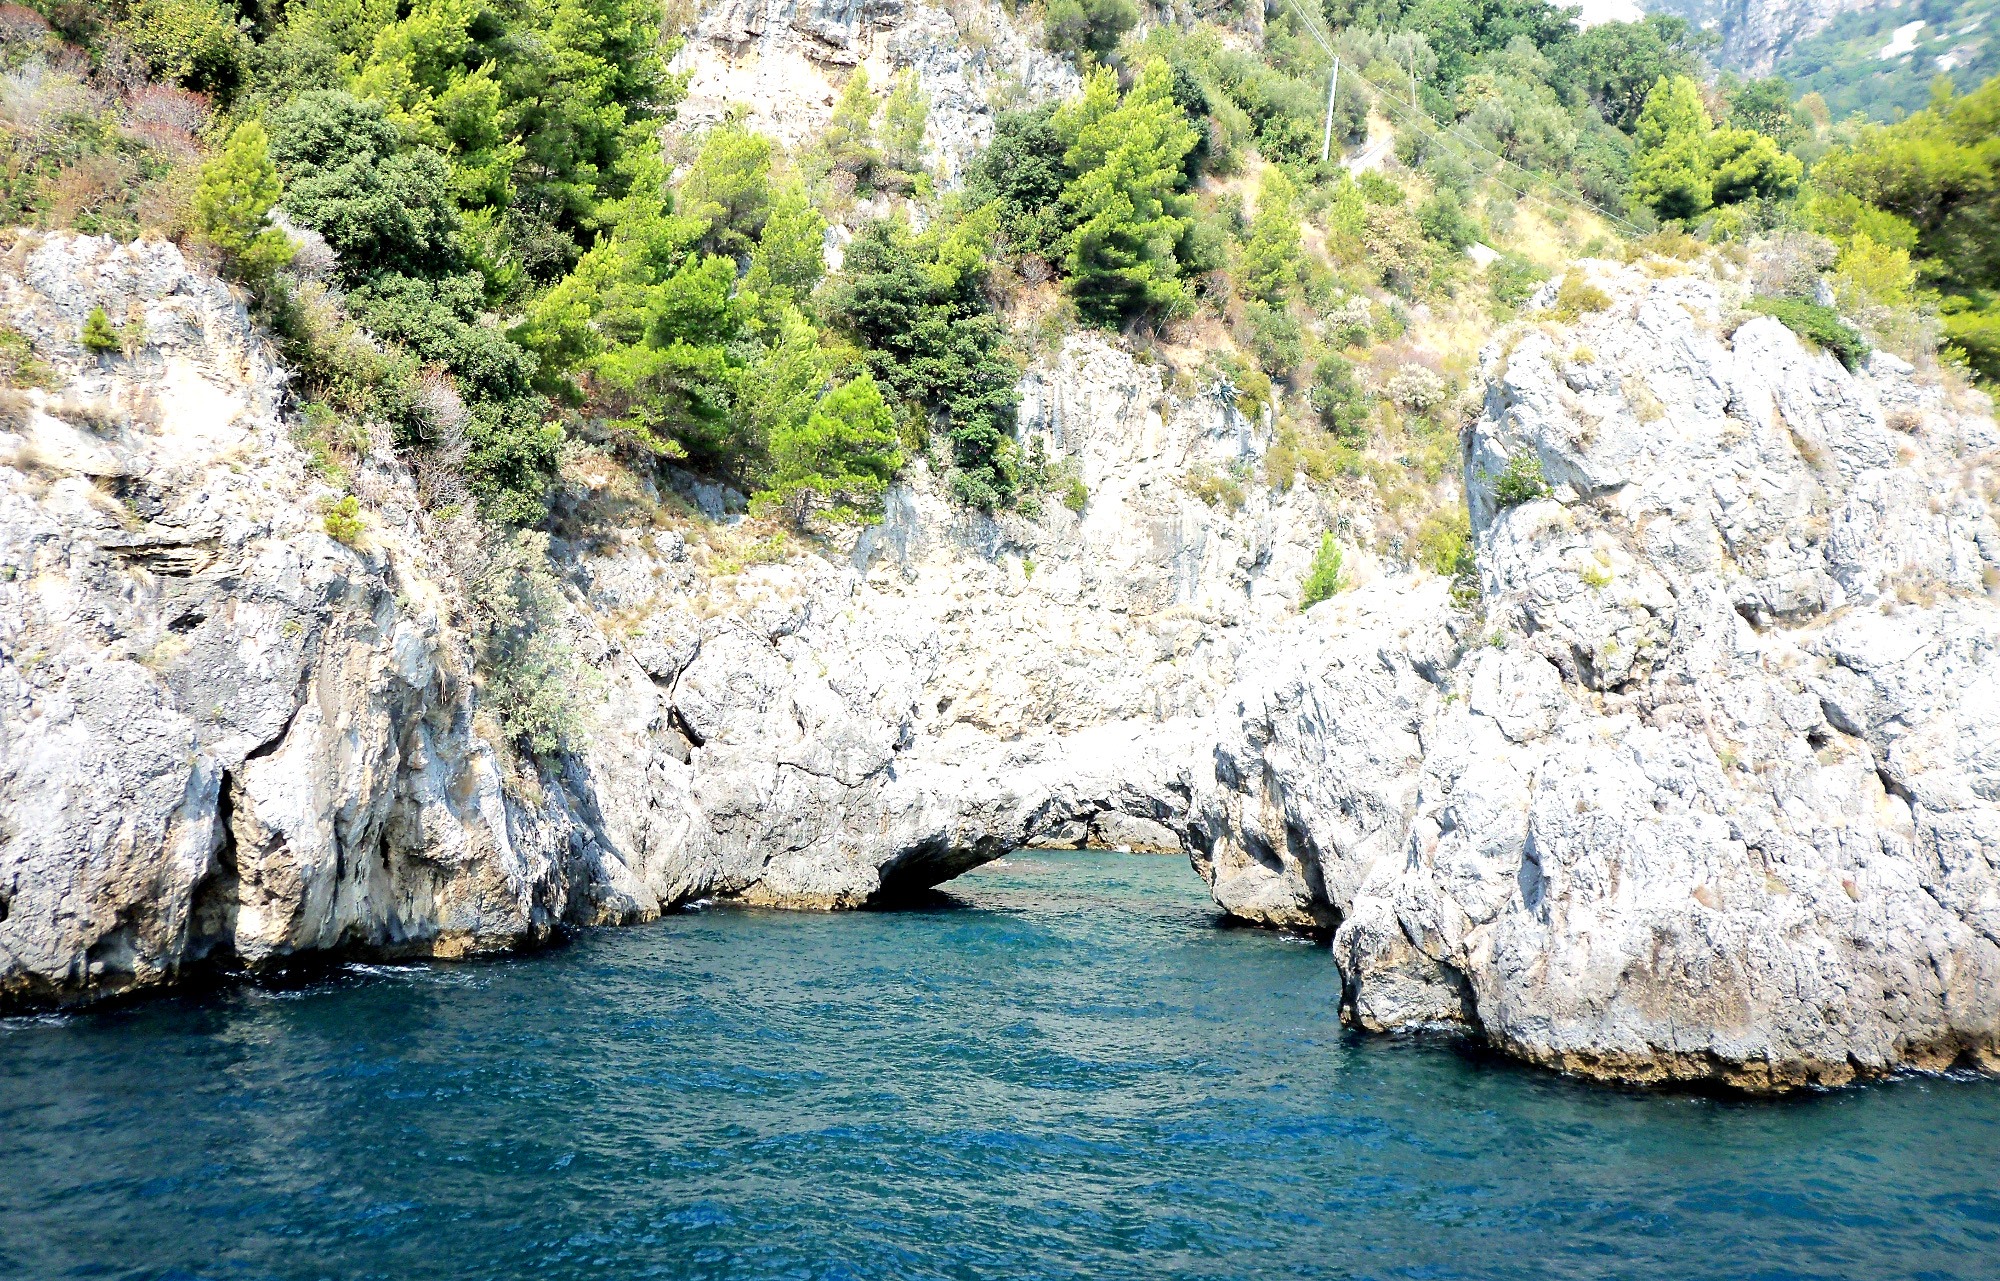
landscape, sea, coast, rock, river, summer, formation, cliff, cave, holiday, bay, rapid, blue, terrain, vista, wadi, landform, amalfi coast